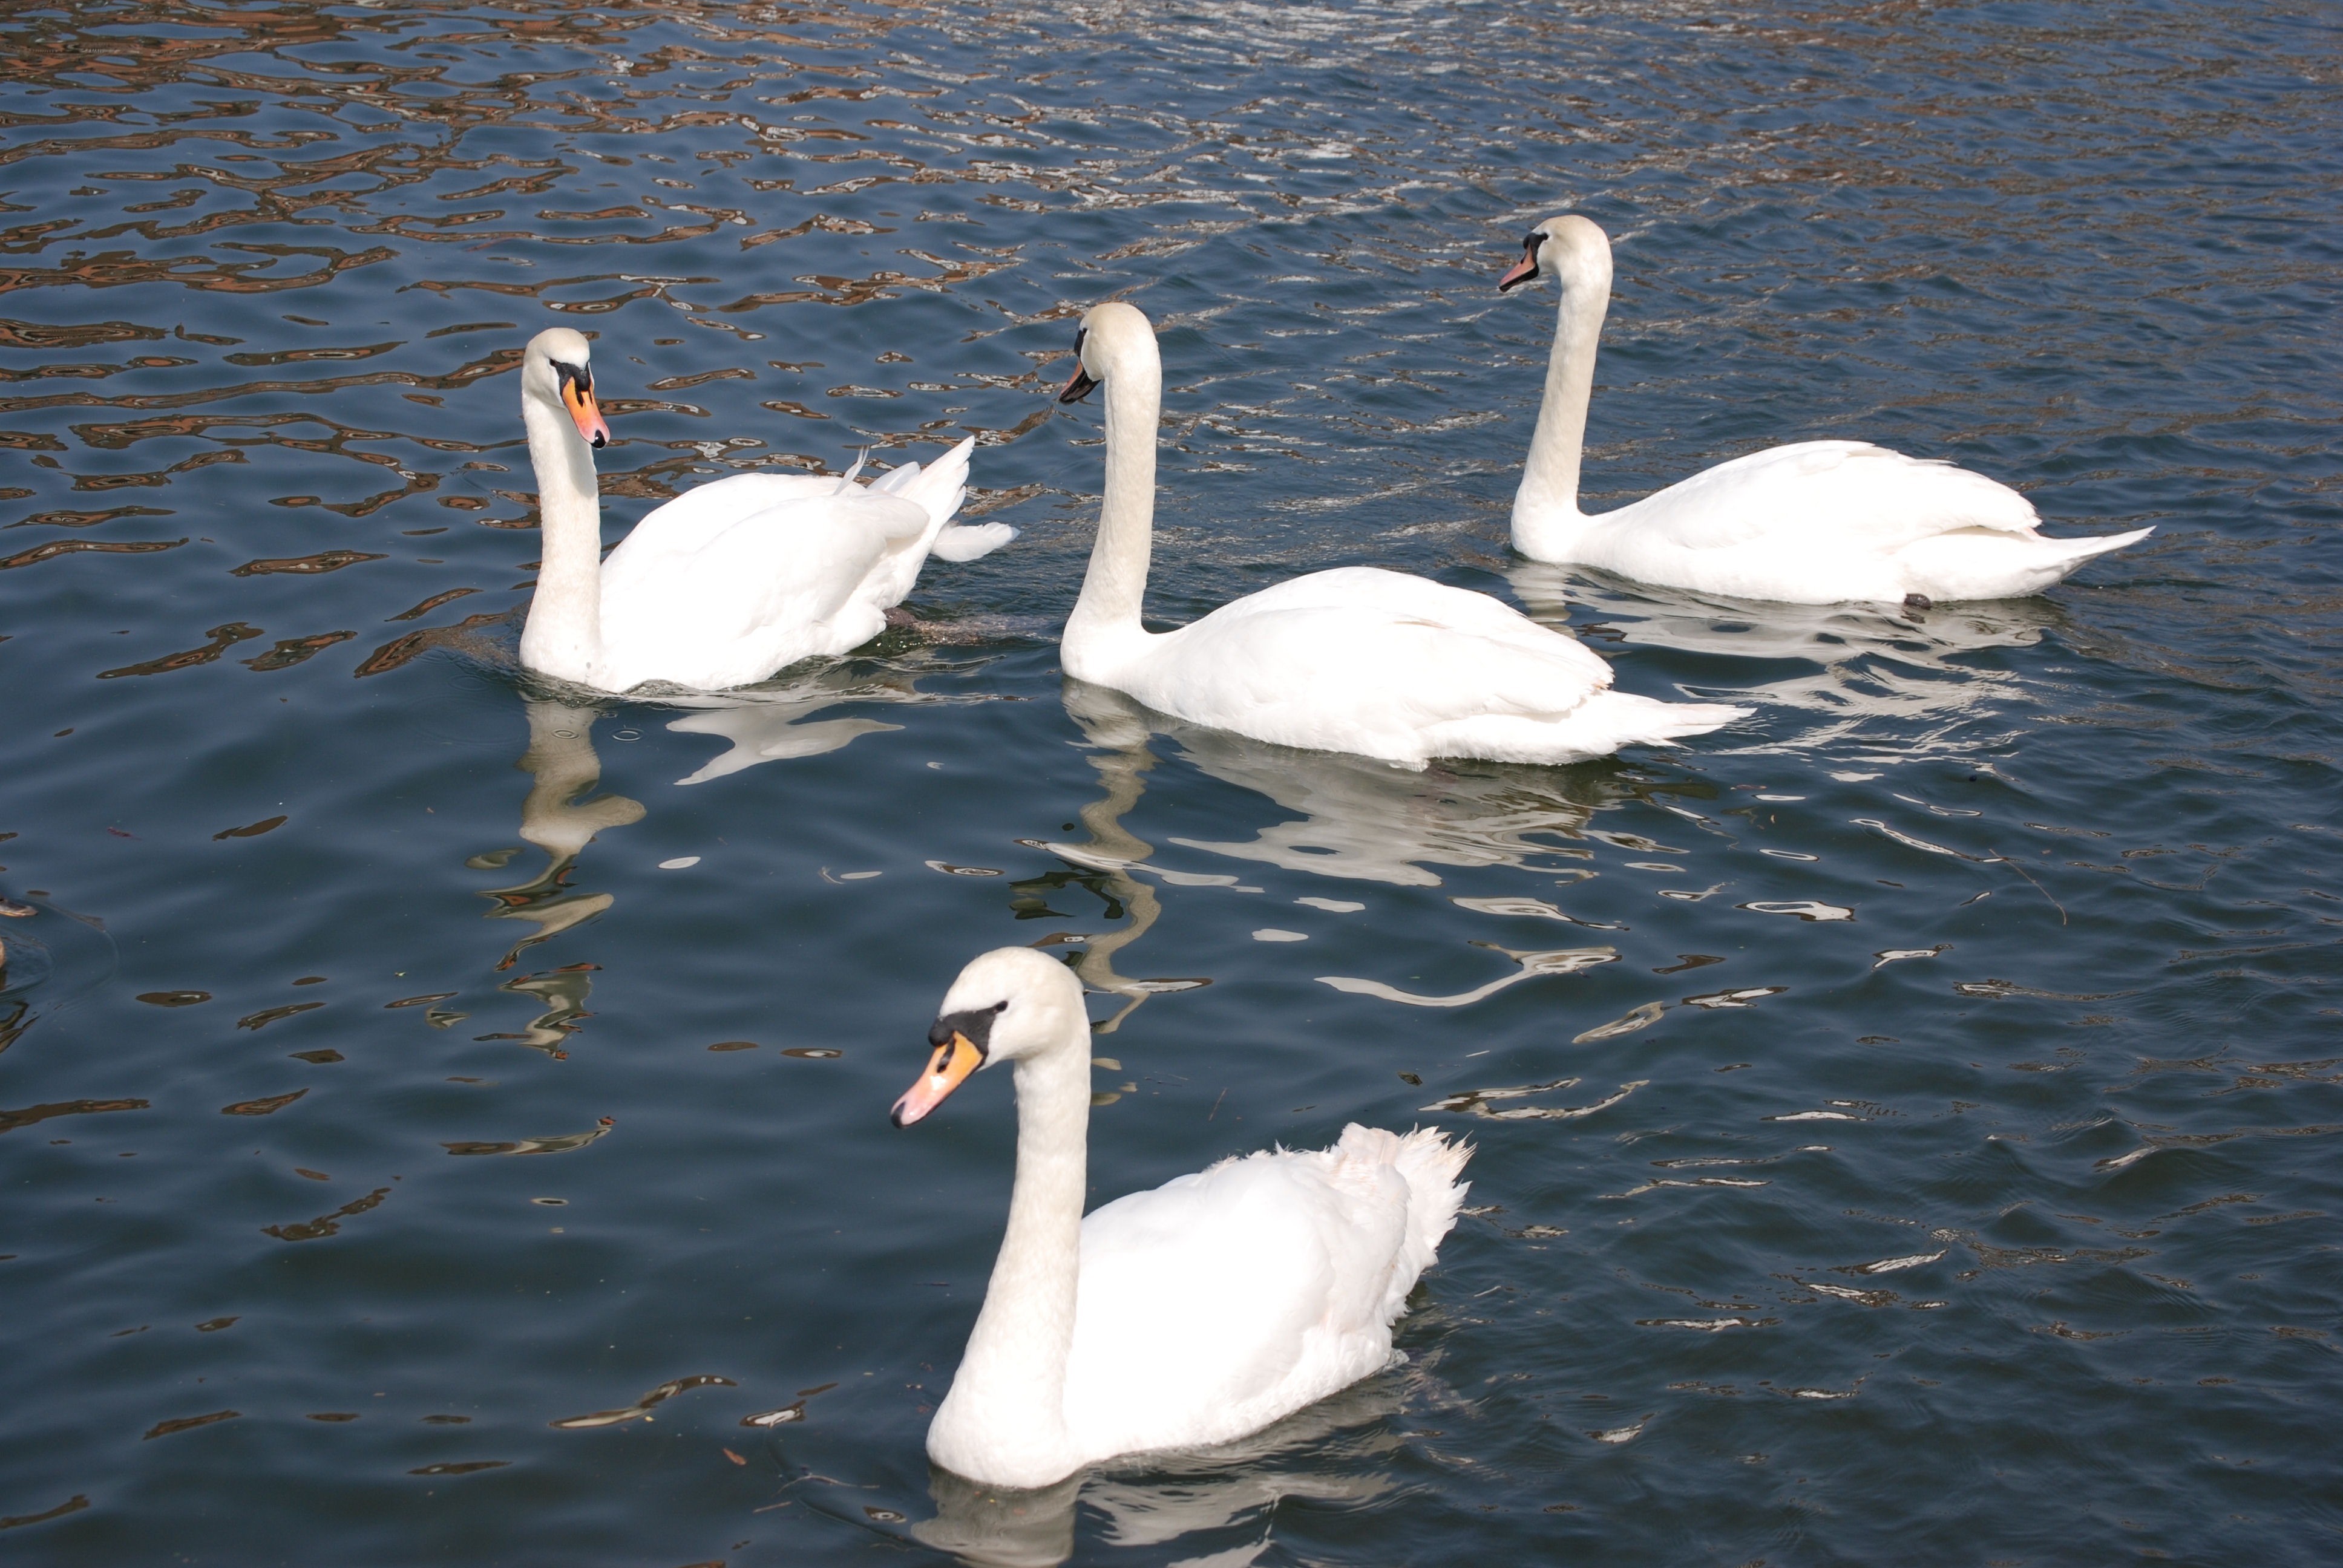
water, bird, wing, white, river, beak, fauna, swan, vertebrate, waterfowl, water bird, mute swan, cygnus olor, cobs, ducks geese and swans